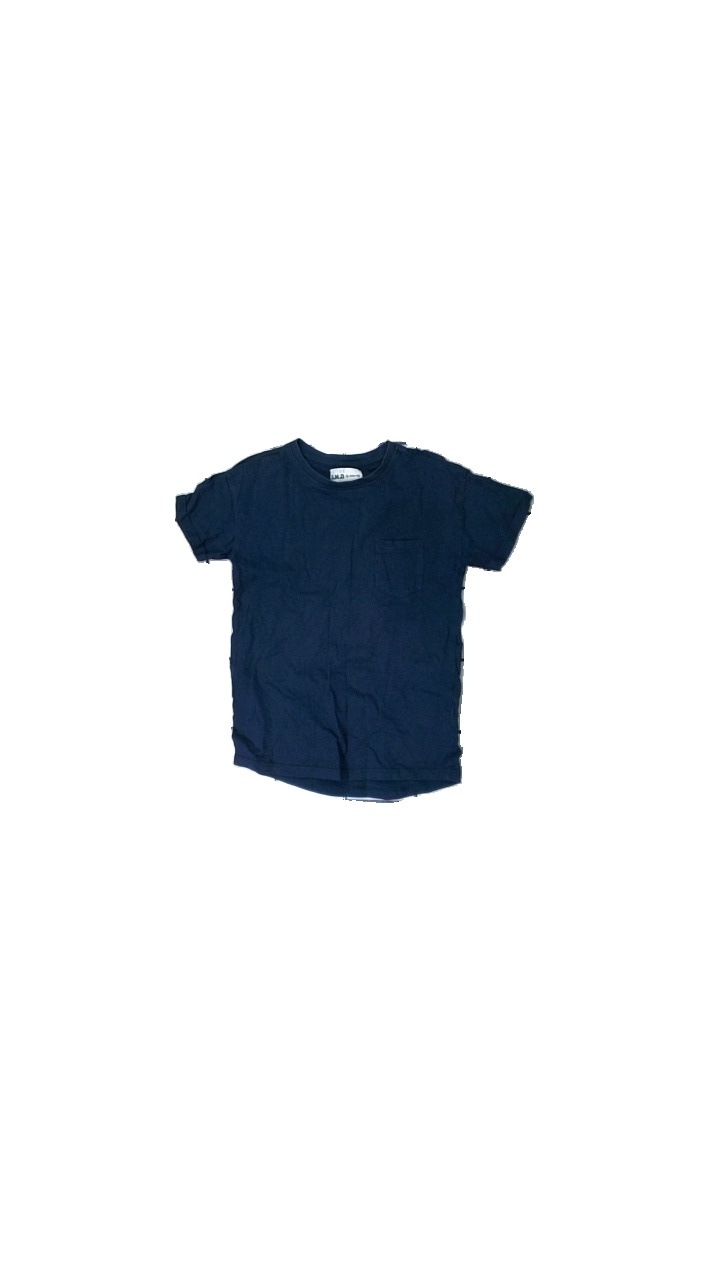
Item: T-shirt (Children)
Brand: D.m.d By Denim Day
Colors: Blue
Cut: Regular, C-collar
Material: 100% cotton
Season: All
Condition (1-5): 2
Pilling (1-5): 4
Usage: Recycle
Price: <50